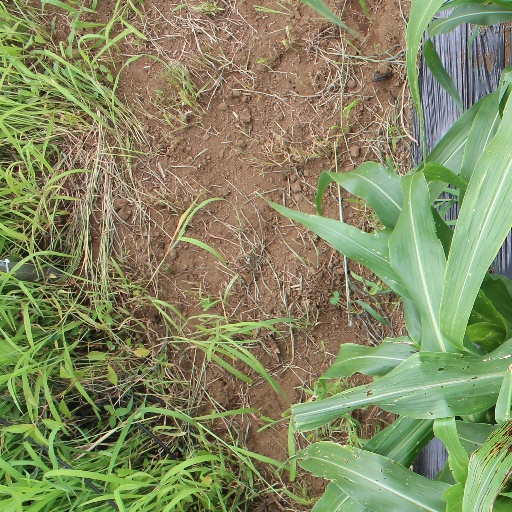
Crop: sorghum